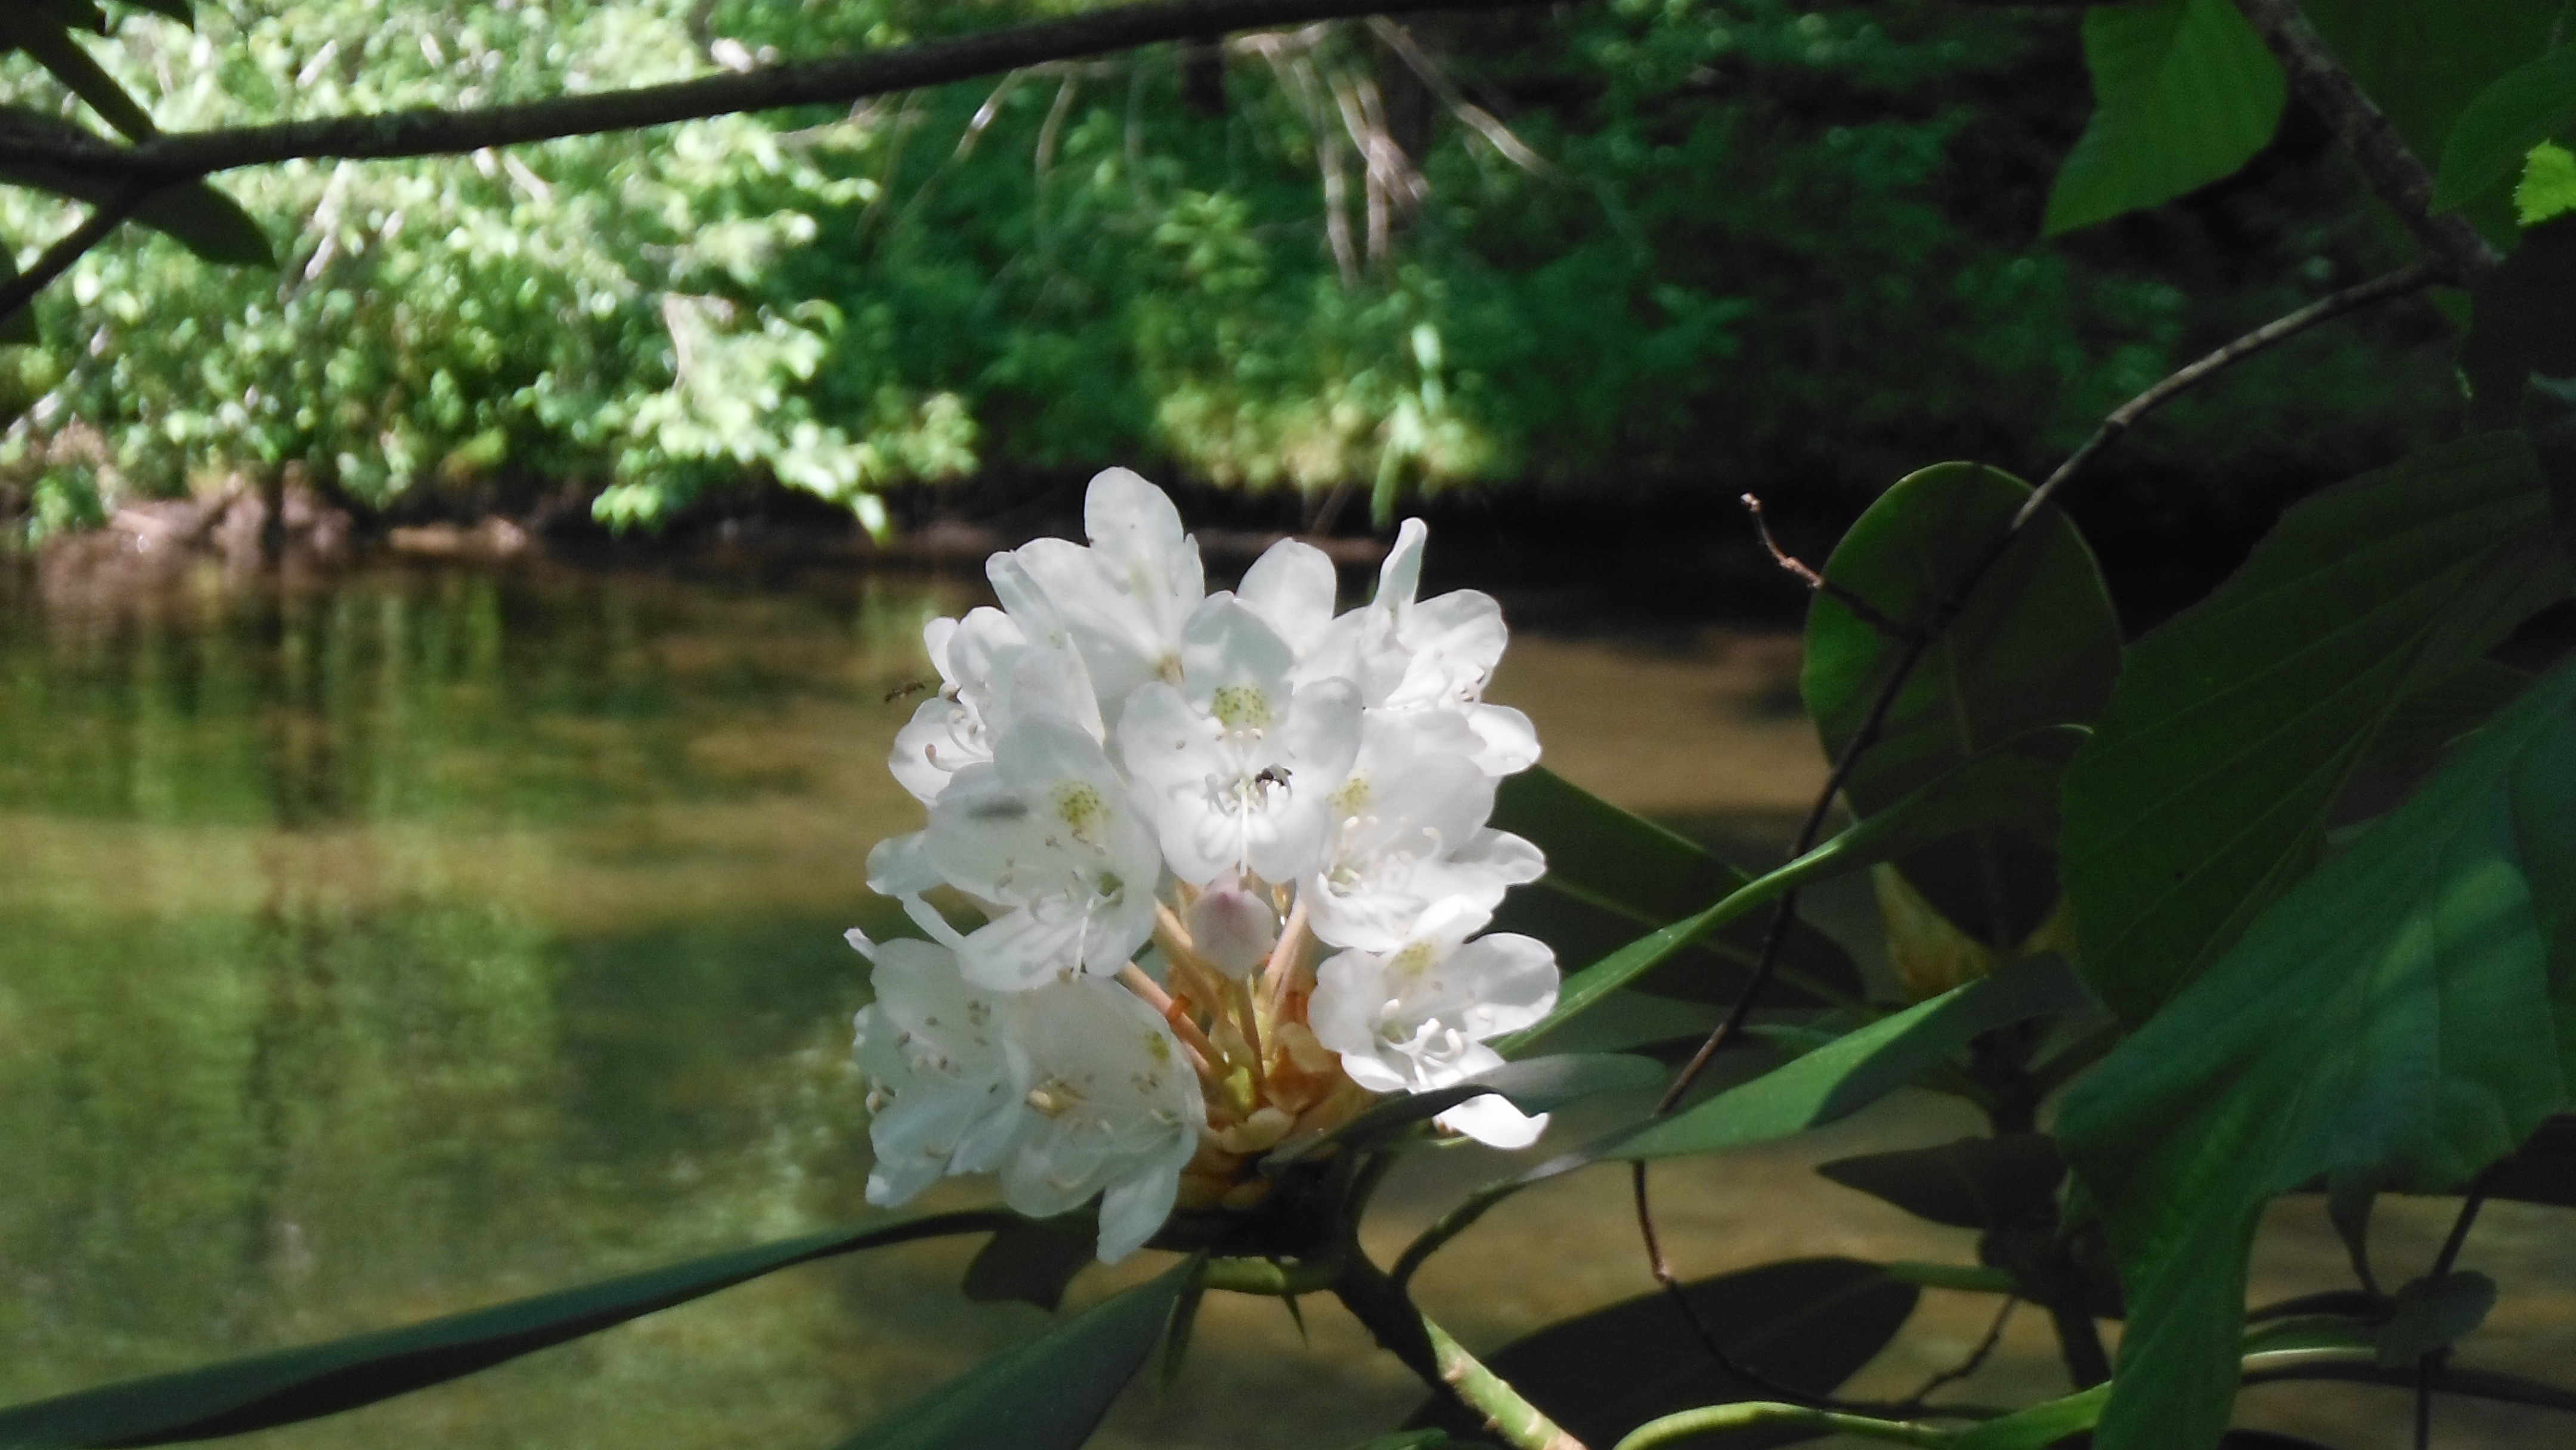
tree, nature, branch, blossom, plant, flower, floral, spring, natural, botany, flora, wildflower, shrub, laurel, flowering plant, woody plant, land plant